San Bartolomeo, Venice

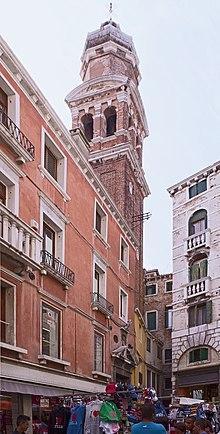
The entrance and the bell-tower of San Bartolomeo

San Bartolomeo (Saint Bartholomew) is a church in Venice, Italy.